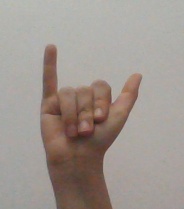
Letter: ya